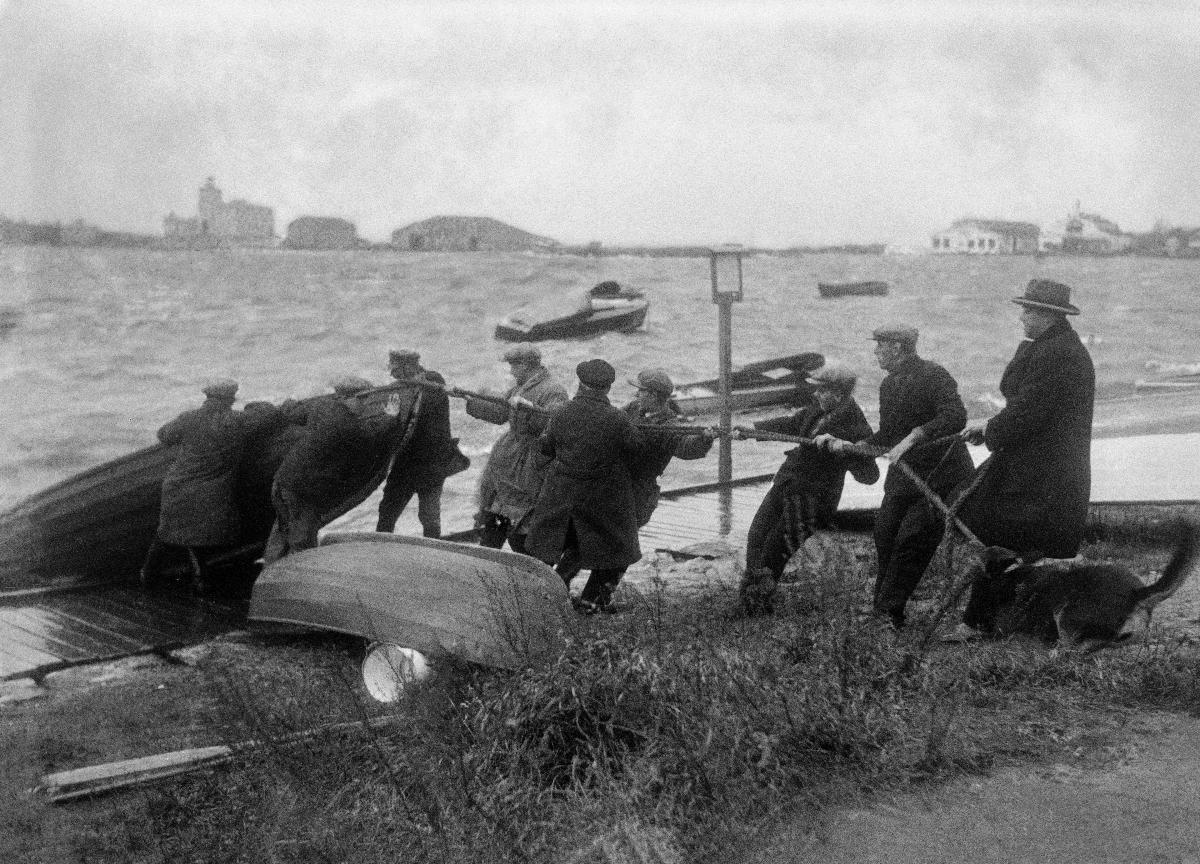
Myrsky Helsingissä
Storm i Helsingfors; Storm in Helsinki
sisällön kuvaus: Myrsky Helsingissä 12.10.1933. Venettä vedetään rannalle. content description: Storm in Helsinki 12.10.1933. A boat is pulled up on the shore. innehållsbeskrivning: Storm i Helsingfors 12.10.1933. En båt dras upp på stranden.
Kuvaaja: Sundström, Hugo, kuvaaja
Vuosi: 1933
Paikka: Suomi, Uusimaa, Helsinki
Aiheet: myrskyt; soutuveneet (veneet); meri; miehet; HBL; storms; accidents; nature disasters; storm; men; boats; sea; stormar; olyckor; naturolyckor; män; roddbåtar; båtar; hav; havet